Bedigliora

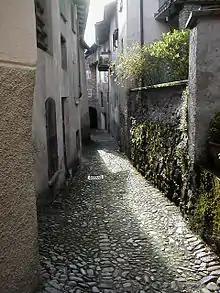
An alley in Bedigliora

Bedigliora has a population of . , 9.1% of the population are resident foreign nationals. Over the last 10 years (1997–2007) the population has changed at a rate of 17.5%.